Eucalyptus notactites

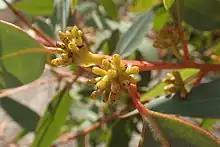
Immature flower buds

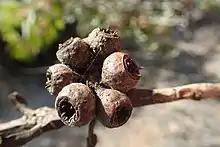
Fruit

Eucalyptus notactites, commonly known as southern limestone mallee, is a species of mallee that is endemic to the southwest of Western Australia. It has smooth, greyish bark, lance-shaped adult leaves, flower buds in groups of between eleven and fifteen, creamy white flowers and hemispherical fruit.